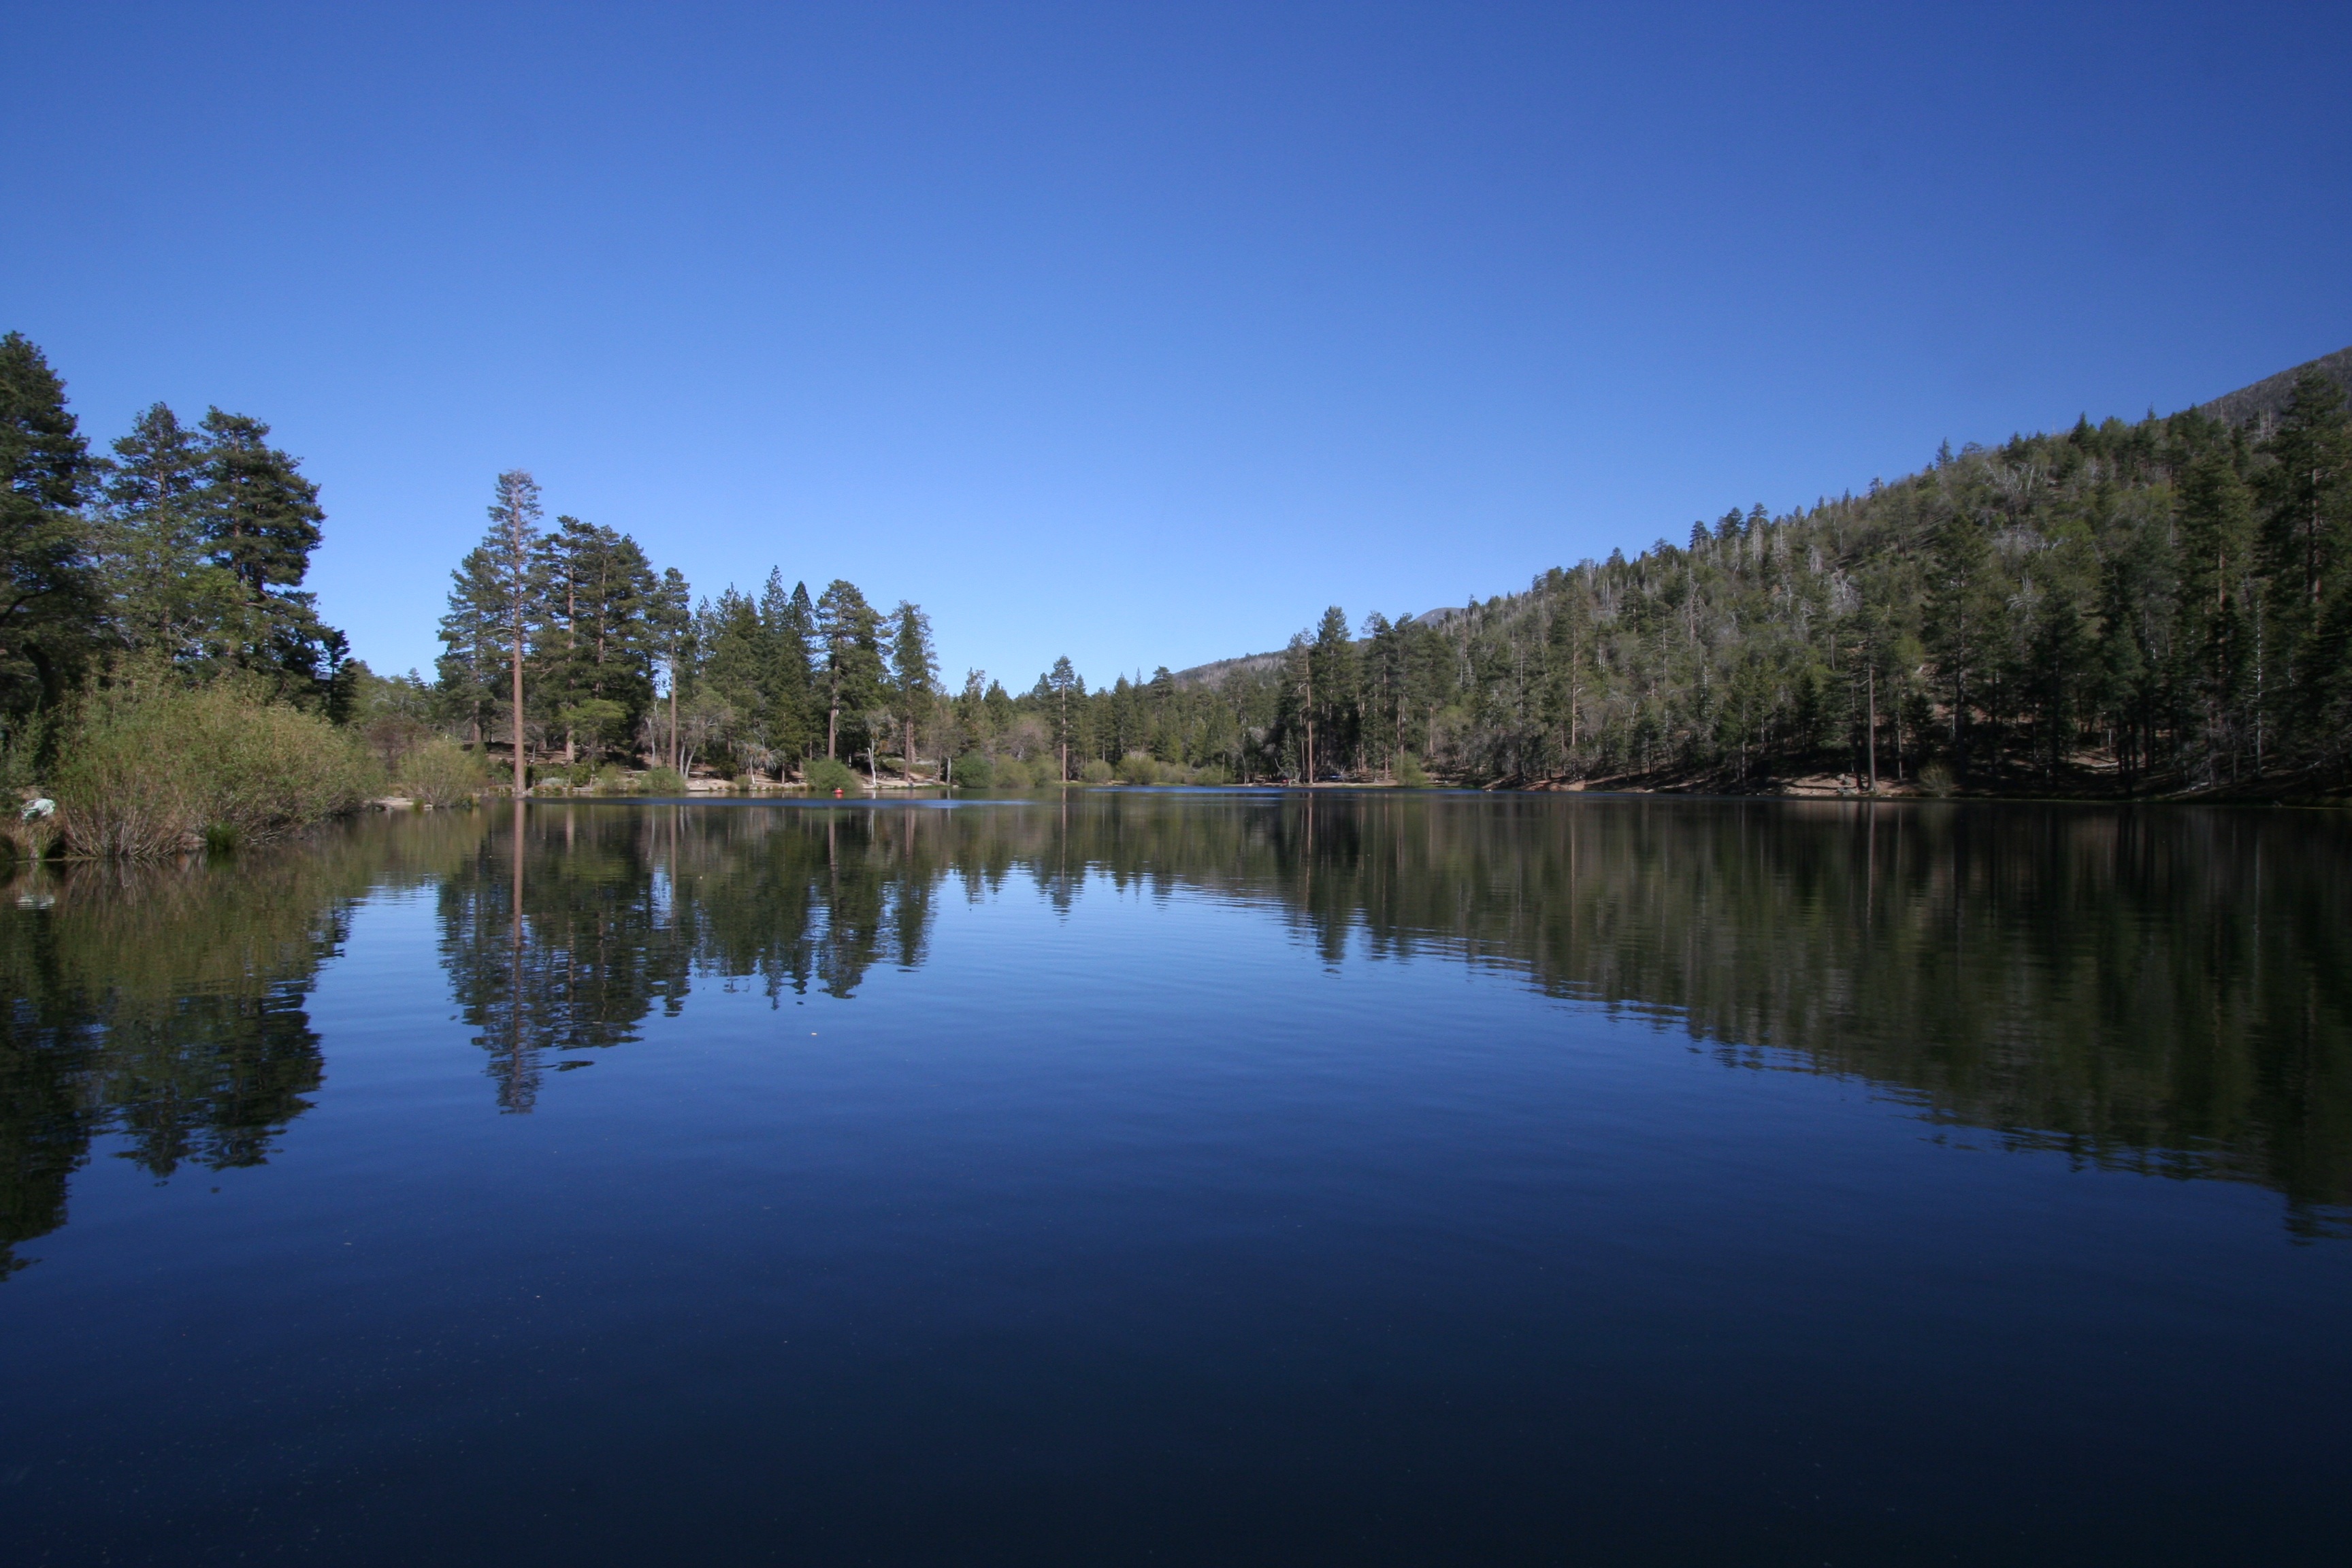
landscape, tree, water, nature, forest, wilderness, mountain, wood, field, lake, river, pond, reflection, reservoir, fir, flora, california, waterway, plants, body of water, blue sky, trees, united states, hills, coniferous, vegetation, undergrowth, wallpaper, channel, loch, reflections on the water, mirror effect, jenks lake, dark blue water, santa ana river, angelus oaks